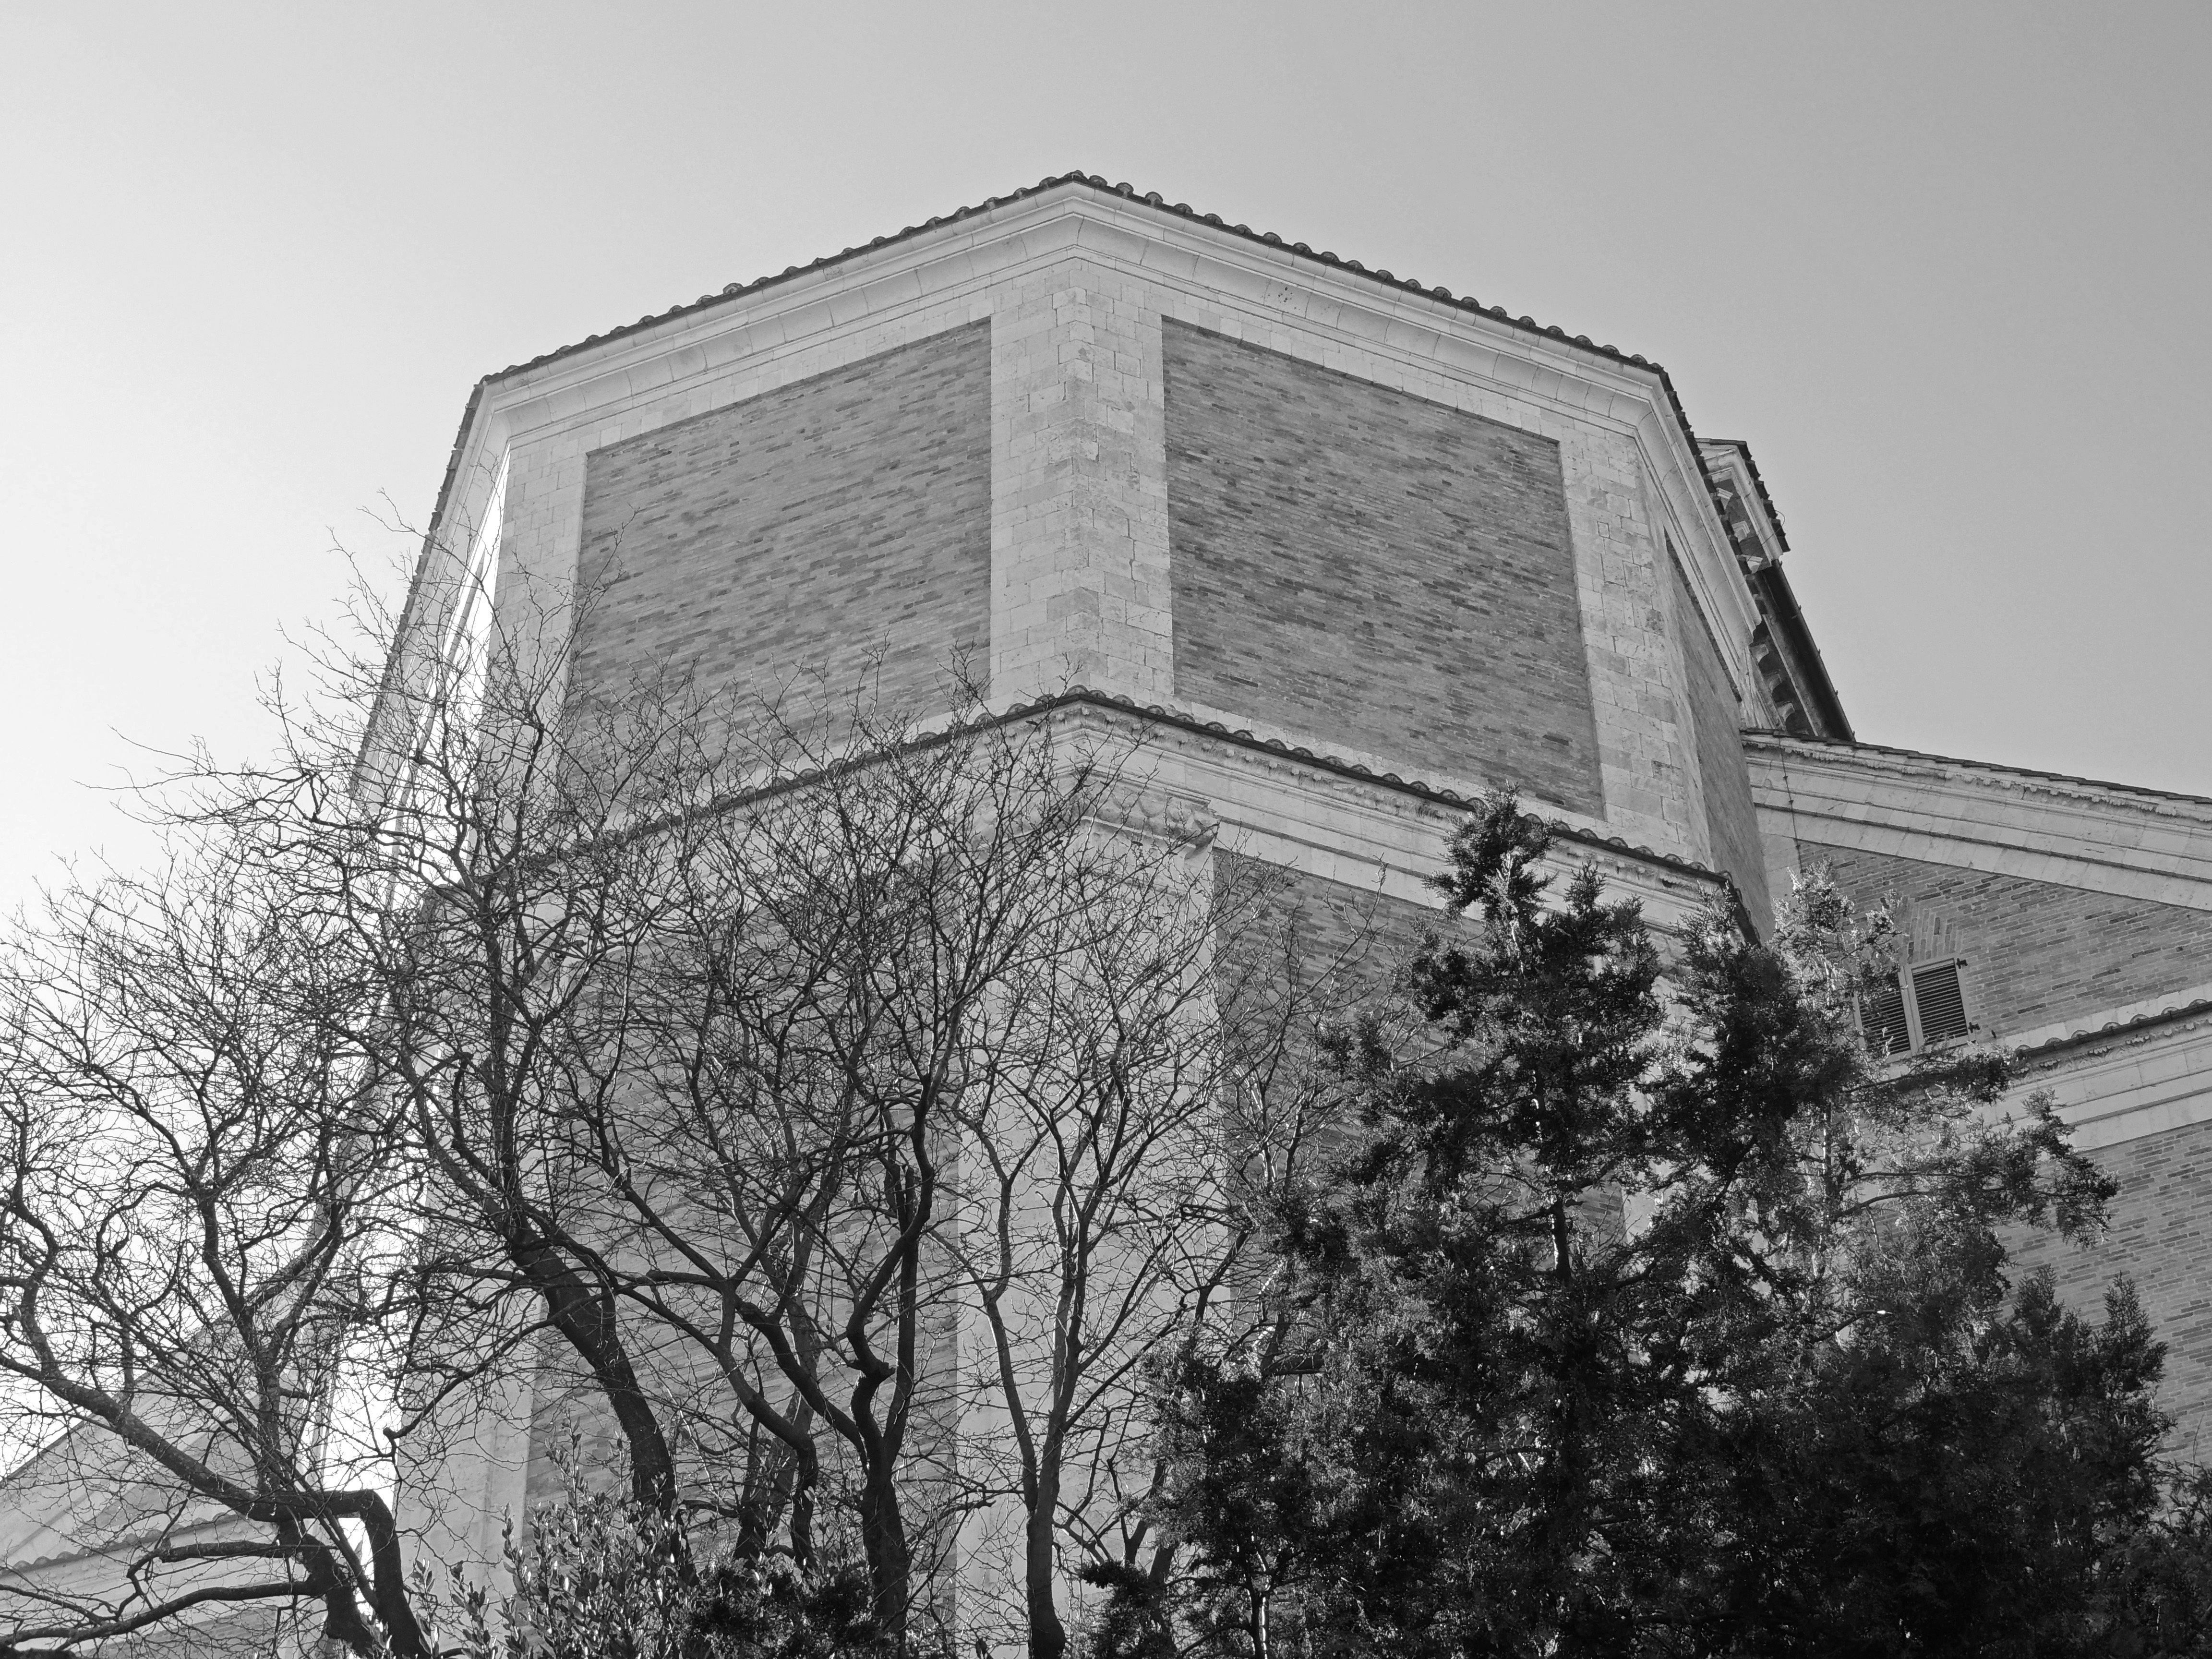
black and white, architecture, house, landmark, church, chapel, monochrome, history, monochrome photography